Golf equipment

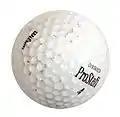
Wilson golf ball

Originally, golf balls were made of a hardwood, such as beech. Beginning between the 14th and 16th centuries, more expensive golf balls were made of a leather skin stuffed with down feathers; these were called "featheries". Around the mid-1800s, a new material called gutta-percha, made from the latex of the East Asian sapodilla tree, started to be used to create more inexpensive golf balls nicknamed "gutties", which had similar flight characteristics as featheries. These then progressed to "brambles" in the later 1800s, using a raised dimple pattern and resembling bramble fruit, and then to "meshies" beginning in the early 1900s, where ball manufacturers started experimenting with latex rubber cores and wound mesh skins that created recessed patterns over the ball's surface. Recessed circular dimples were patented in 1910, but didn't become popular until the 1940s after the patents expired.